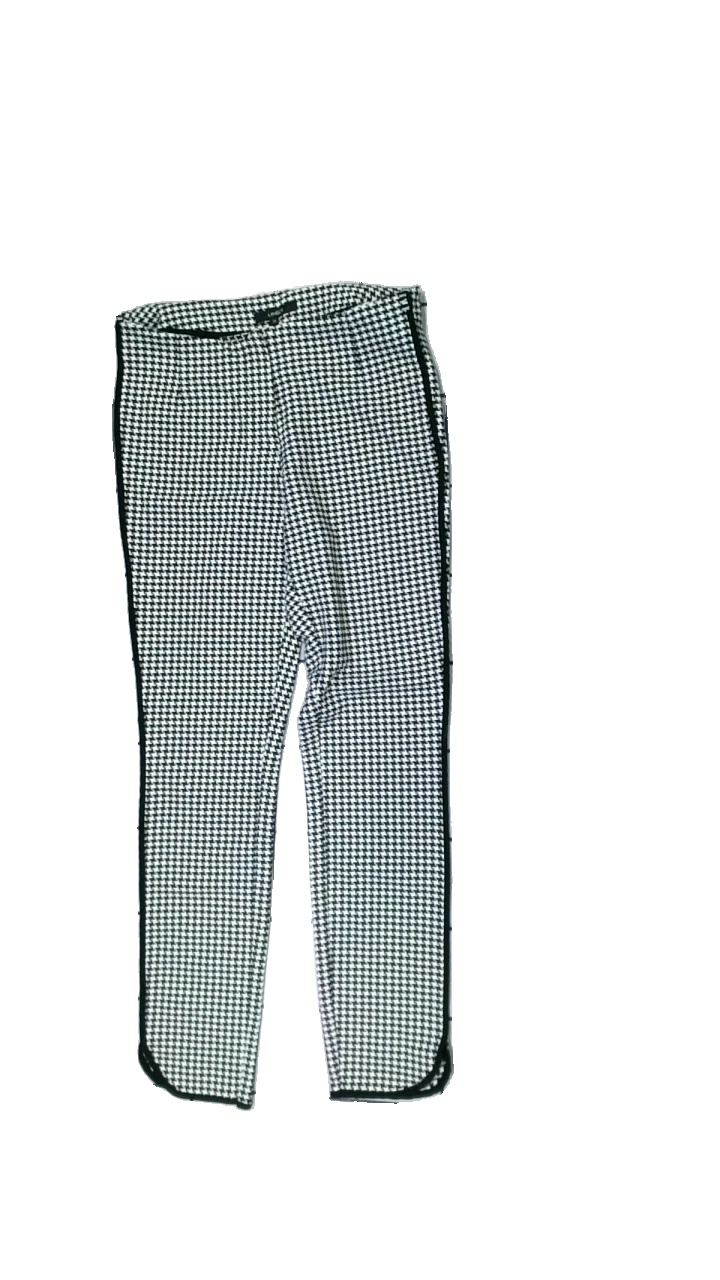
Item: Trousers (Ladies)
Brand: Lindex
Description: rutiga byxor
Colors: Black, White
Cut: Regular
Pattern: Checkered print
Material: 58% polyester 42% cotton
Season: All
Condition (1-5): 5
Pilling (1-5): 5
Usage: Reuse
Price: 50-100